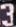
Number: 3